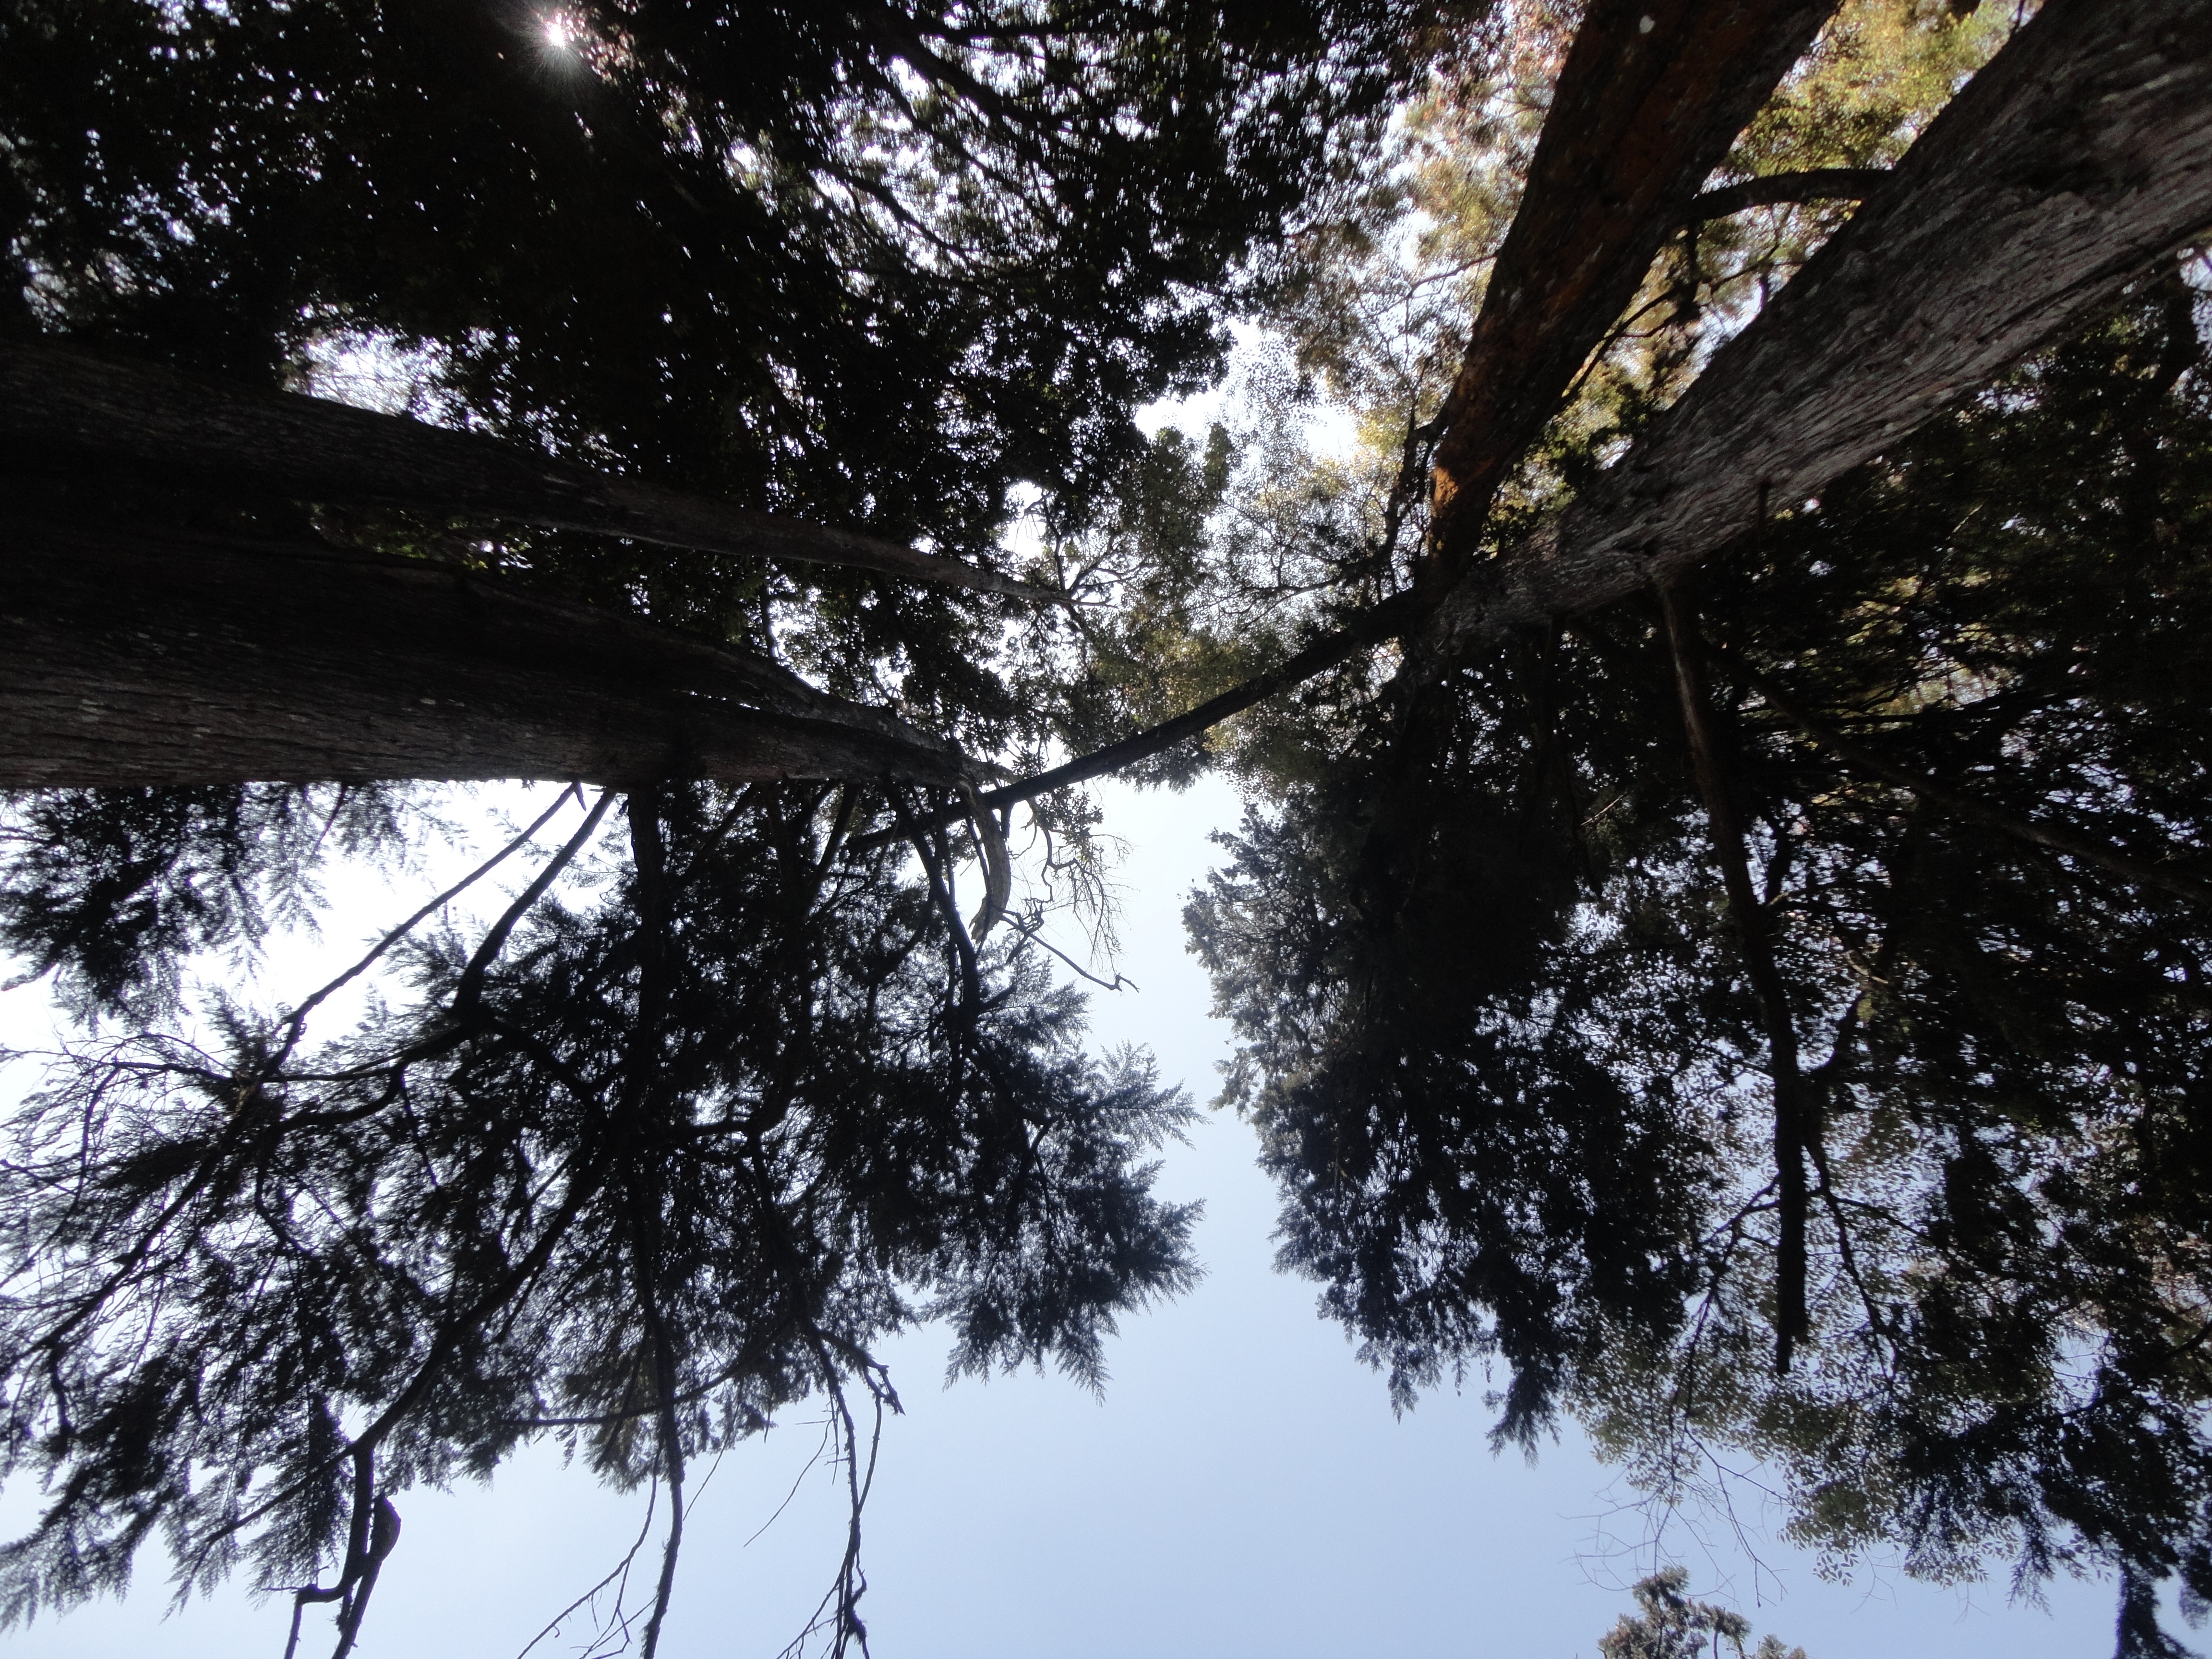
tree, nature, forest, branch, snow, winter, plant, sky, sunlight, leaf, flower, autumn, season, woodland, woody plant